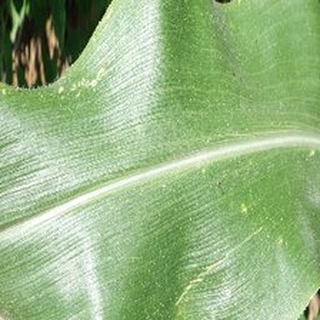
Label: healthy_corn